Countess Bathory (song)

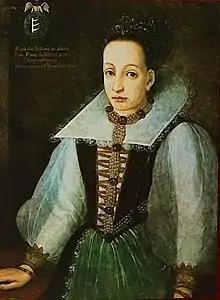
Elizabeth Báthory from Zay artist. Probably a copy of the other painting which is at the Hungarian National Museum in Budapest (also made by Zay). Mentioned in the Magyar Várak book, page 34.

Like other tracks on "Black Metal", it is described as "speed, catchy speed, rhythmic explosions and cutting riffs". The song tells of the ominous deeds and crimes of the Hungarian noblewoman Countess Elizabeth Báthory, the most prolific female murderer. Elizabeth Bathory tortured and killed hundreds of young girls and women between 1590 and 1610. Stories began circulating of her vampiric tendencies including tales of her bathing in the blood of the virgin girls and women she murdered to retain her youth. The final verse of the song describes Elizabeth at the end of her life and that there is "no blood to turn time back" as she is "crippled now with age". The Grim Reaper comes to collect her soul as she "welcomes death with open arms", the Reaper then "turns the page".